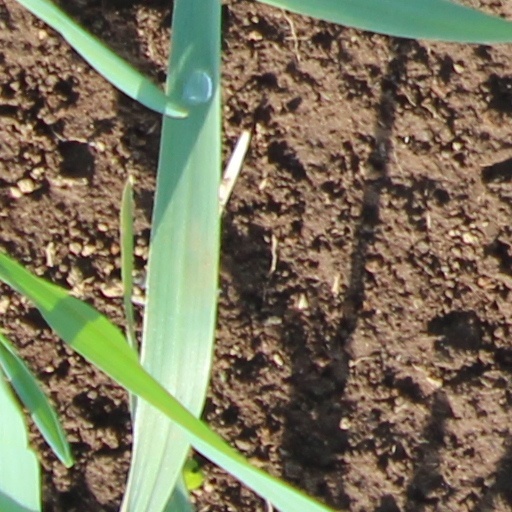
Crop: wheat